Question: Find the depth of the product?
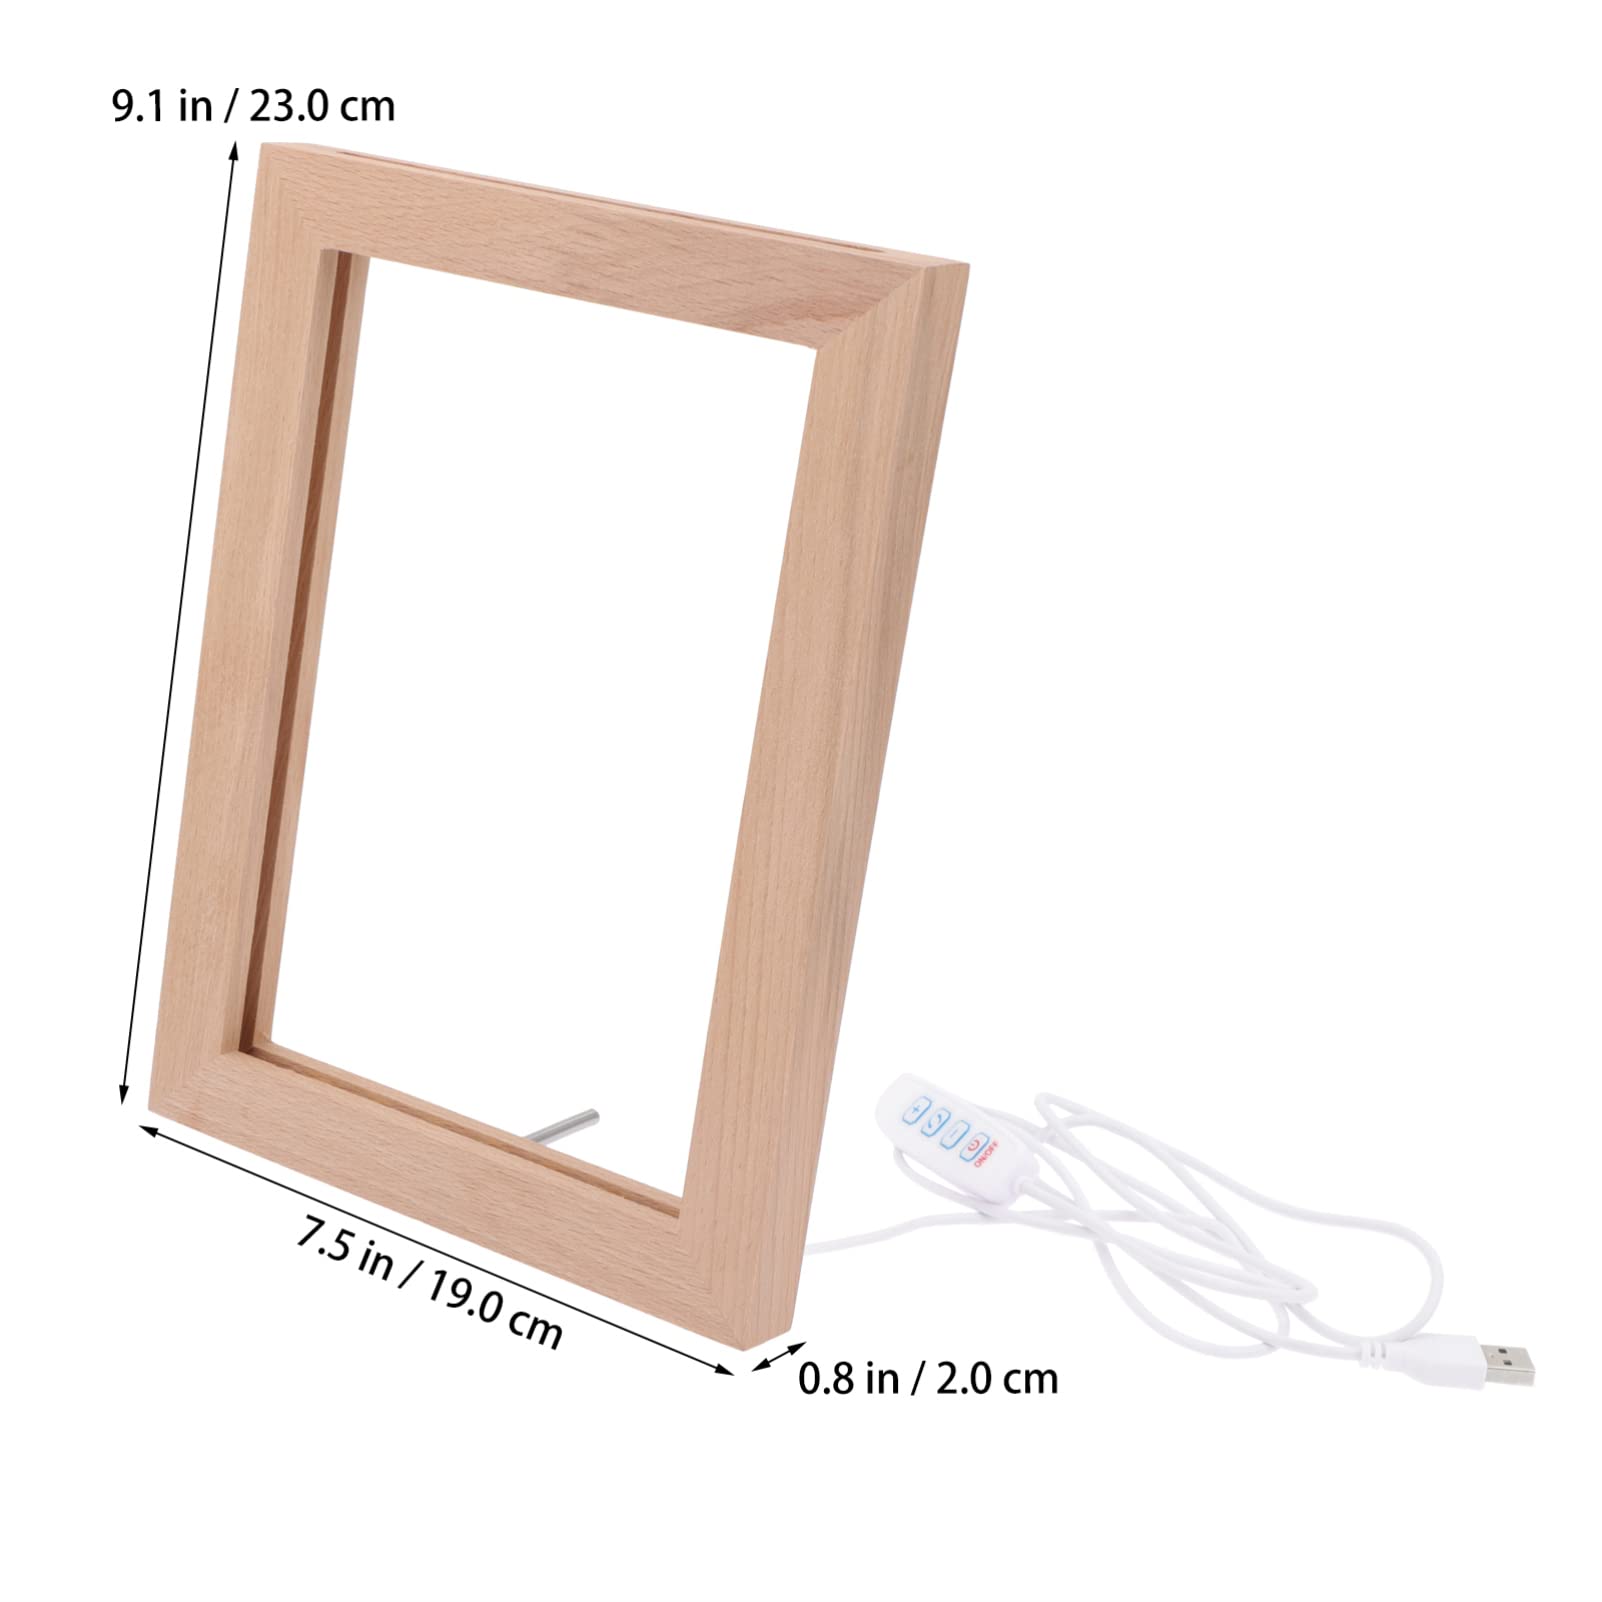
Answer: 9.1 inch